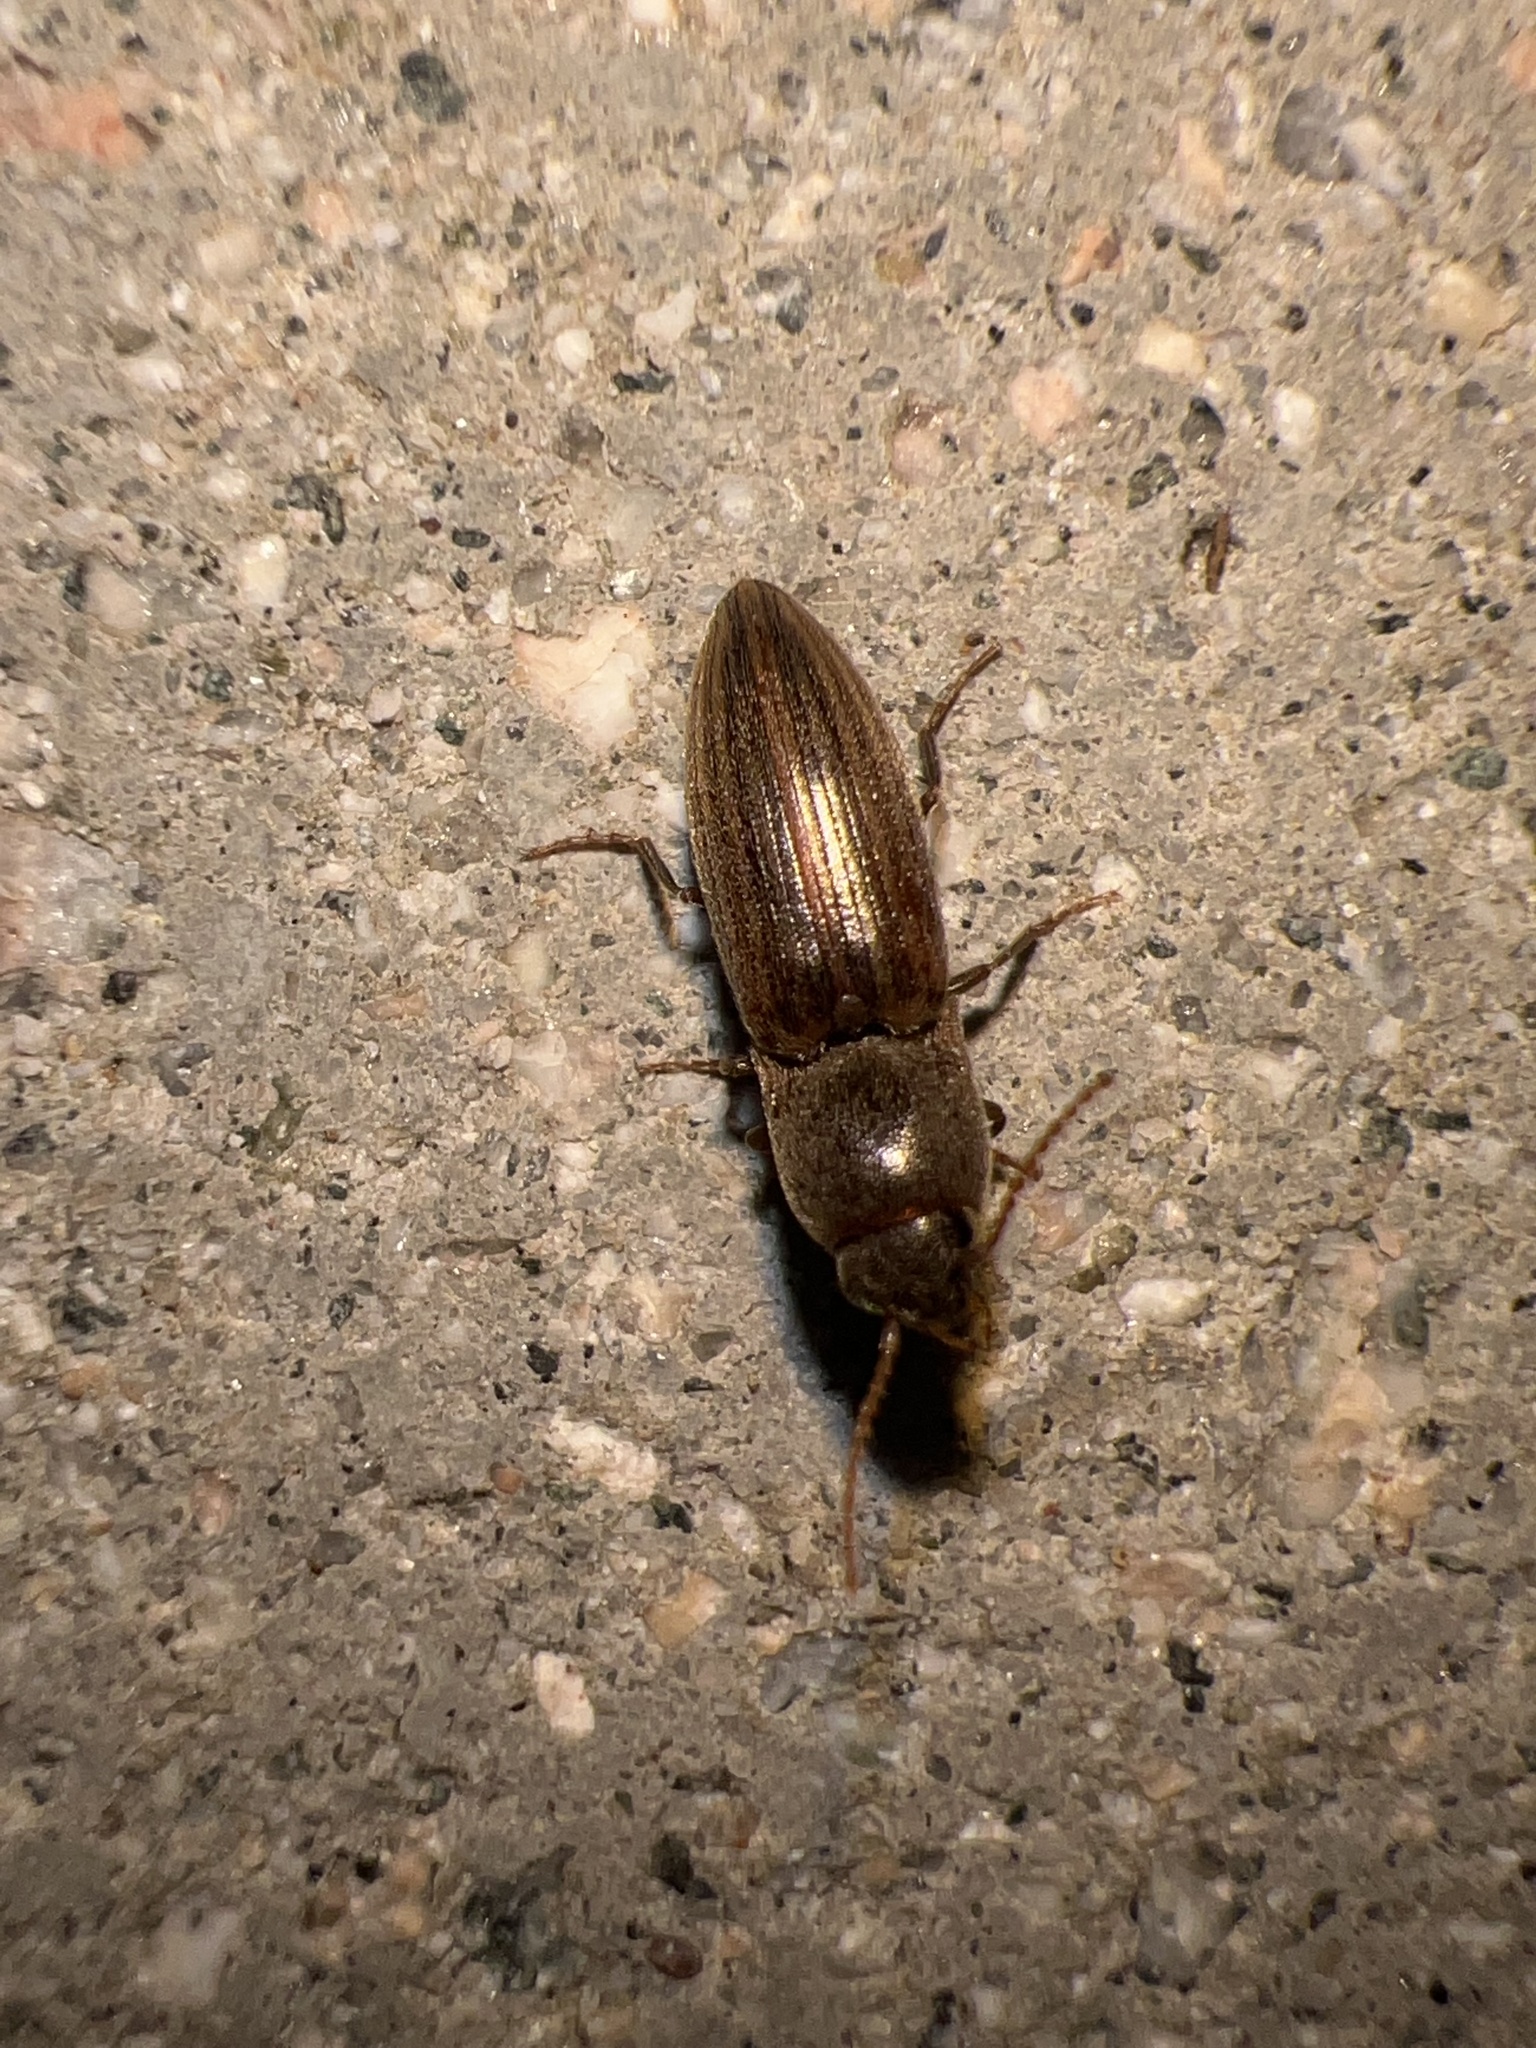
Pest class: clickbeetles_wireworms